Color of clothing

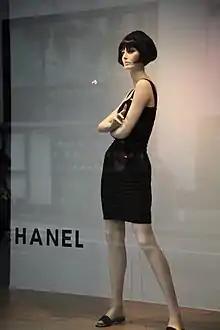
Chanel's "little black dress"

Color of clothing is a key factor in capturing people's attention and persuading them to purchase a product.